Standard Libraries (CLI)

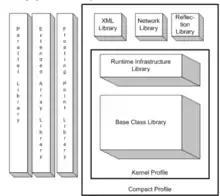

The Standard Libraries are a set of libraries included in the Common Language Infrastructure (CLI) in order to encapsulate many common functions, such as file reading and writing, XML document manipulation, exception handling, application globalization, network communication, threading, and reflection, which makes the programmer's job easier. It is much larger in scope than standard libraries for most other languages, including C++, and is comparable in scope and coverage to the standard libraries of Java.